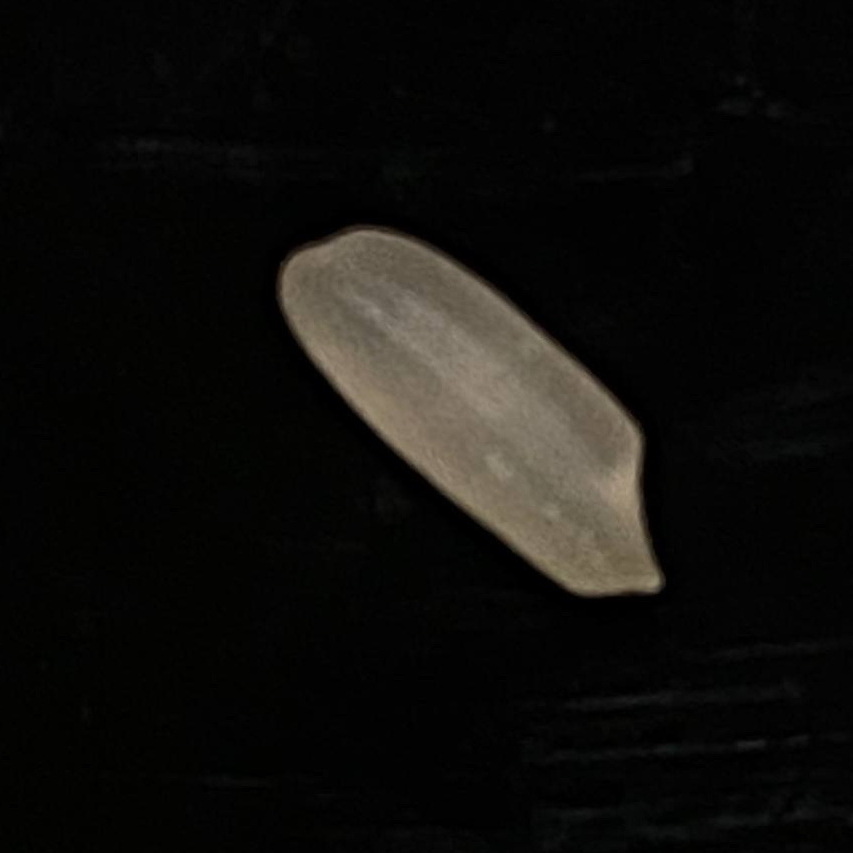
Rice variety: Subol_Lota